Uṣṇīṣa Vijaya Dhāraṇī

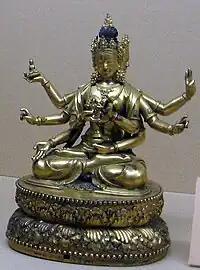
Usnisavijaya, Chhatrapati Shivaji Maharaj Vastu Sangrahalaya

According to the text, major applications of this dhāraṇī include: